Horizon

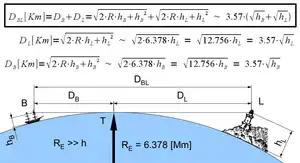
Geometrical horizon distance

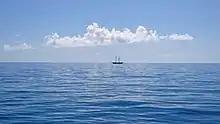
View of the ocean with two ships: one in the foreground and one to the left of it on the horizon

If the Earth is assumed to be a featureless sphere (rather than an oblate spheroid) with no atmospheric refraction, then the distance to the horizon can easily be calculated.